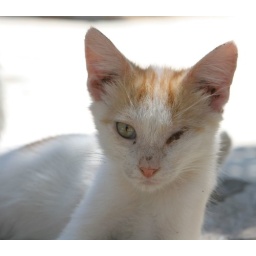
One-eyed street kitty in Greece